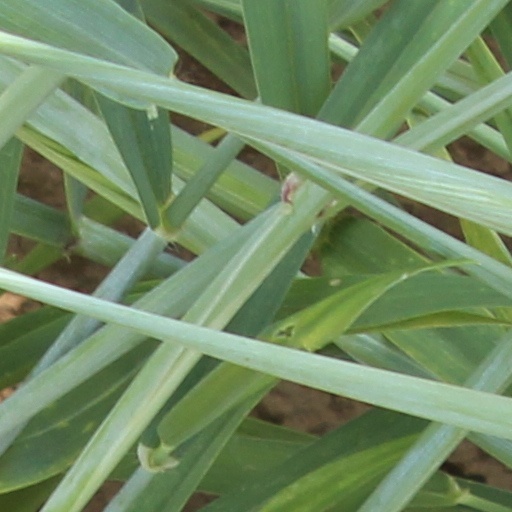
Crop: wheat